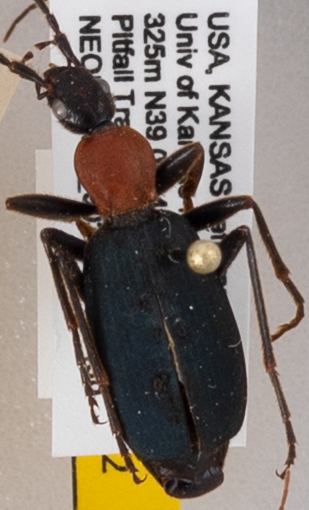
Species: Galerita atripes
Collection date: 2019-04-30
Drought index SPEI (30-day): -0.32
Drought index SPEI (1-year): -0.1
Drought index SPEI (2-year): -0.03